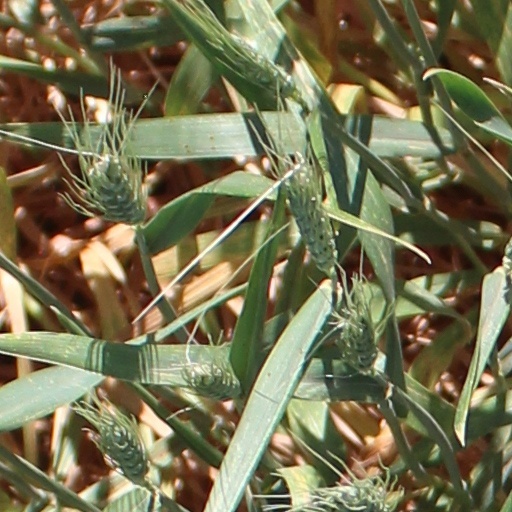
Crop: wheat